New York Sack Exchange

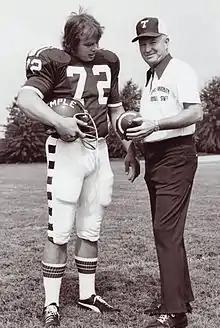
Joe Klecko at Temple with coach Wayne Hardin

The New York Sack Exchange were the front four defensive line of the American football team New York Jets of the National Football League during the early 1980s. The line consisted of Mark Gastineau, Joe Klecko, Marty Lyons and Abdul Salaam.